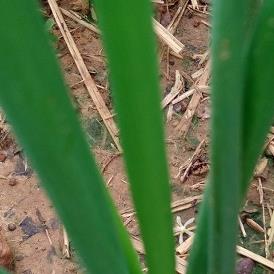
Crop: Onion
Condition: healthy-leaf